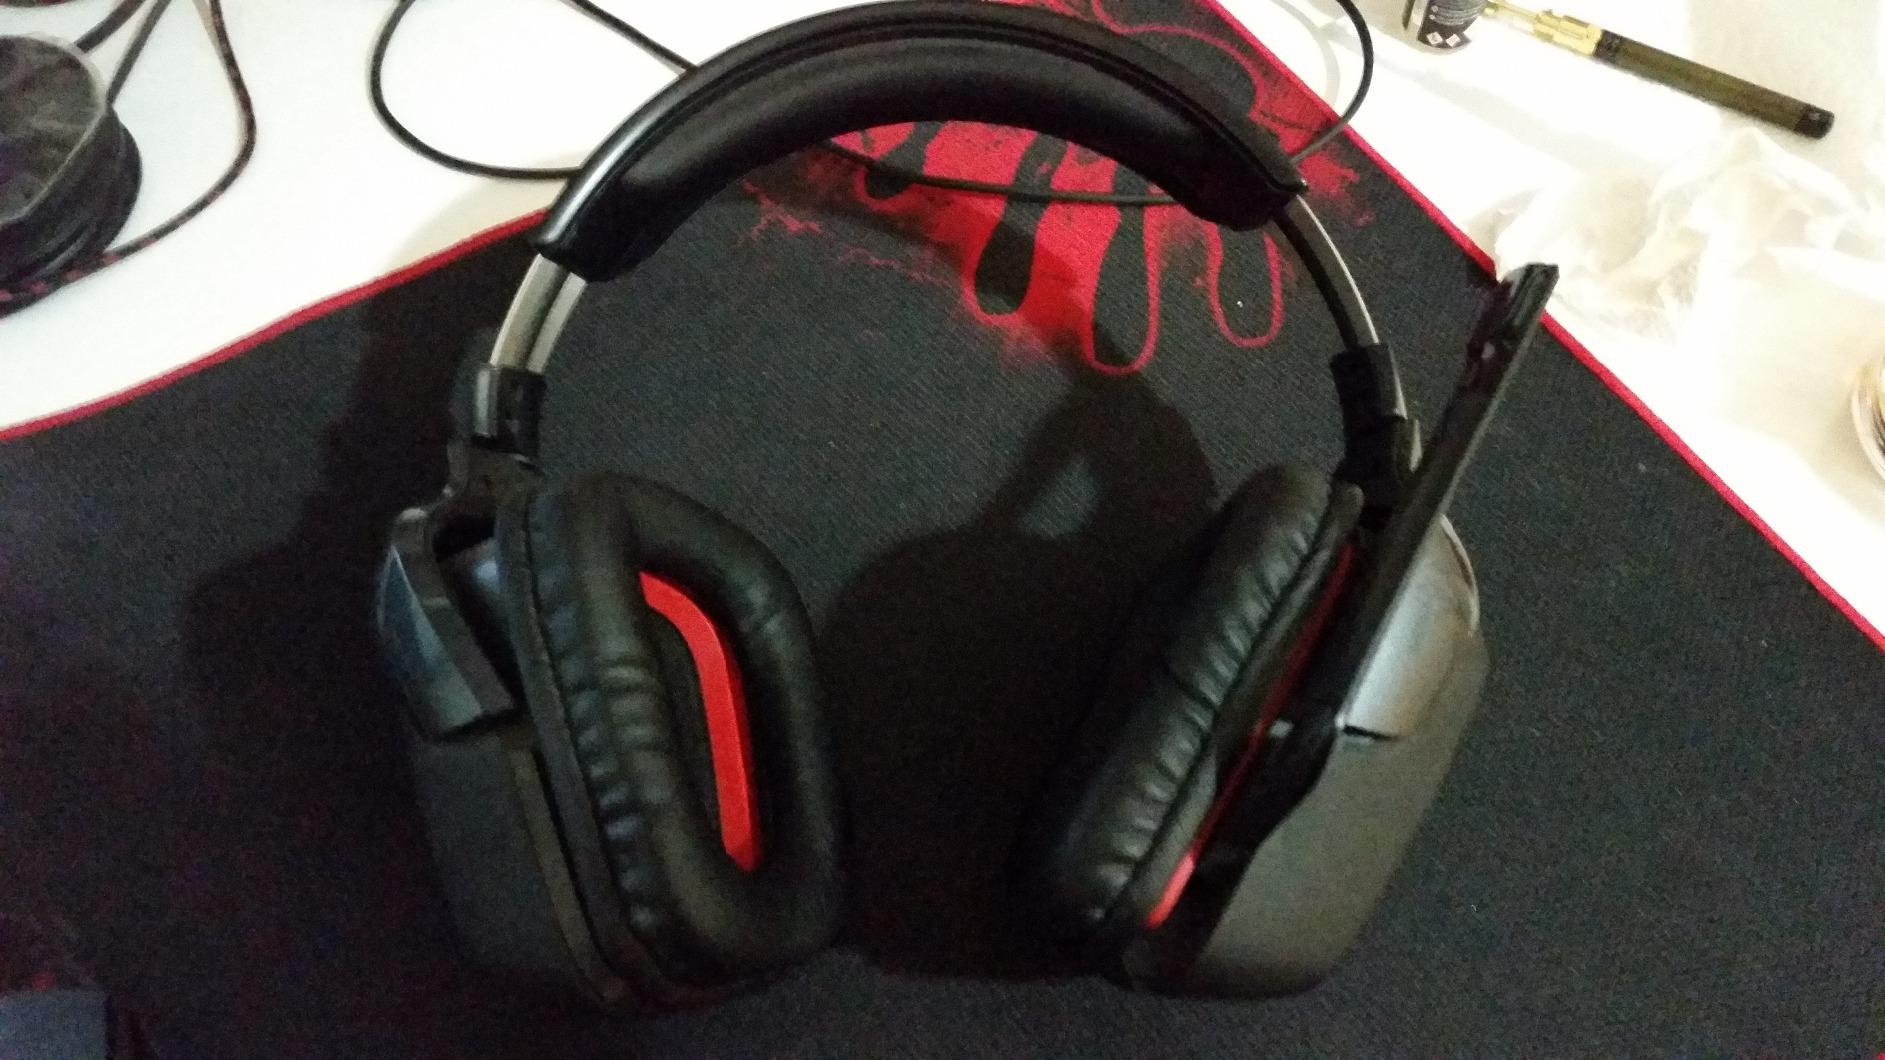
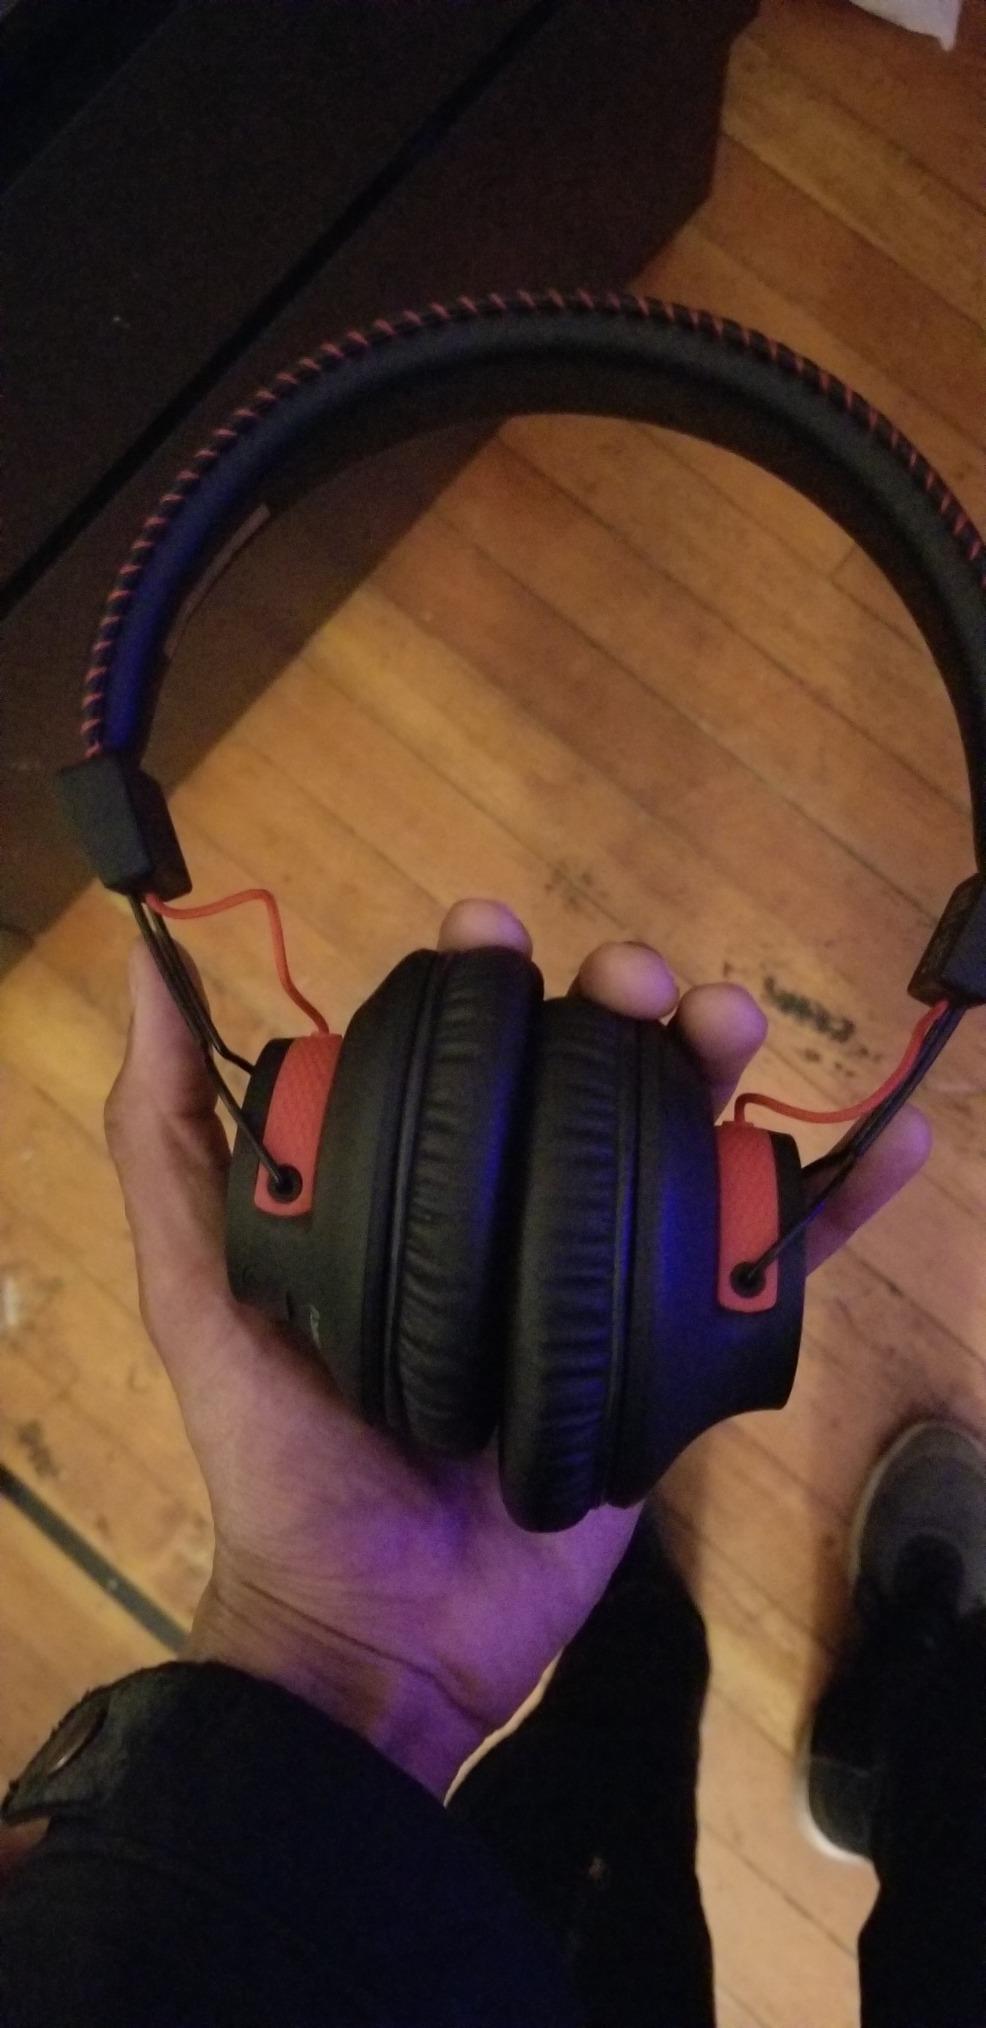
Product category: headphones
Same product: no